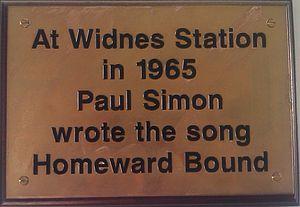
Simon and Garfunkel [ˈsaɪmən ən gɑrfʌnkəl] est un duo américain de folk rock, originaire de Forest Hills, dans Queens, à New York. Il est constitué du guitariste et auteur-compositeur-interprète Paul Simon et du chanteur Arthur Garfunkel. Tous deux se rencontrent pour la première fois dans le Queens en 1953. Ils apprennent à s'accorder l'un avec l'autre et commencent à écrire leurs propres compositions. Ils connaissent leur premier succès en 1957, sous le nom de Tom and Jerry, avec la chanson Hey Schoolgirl, qui imite le style de leurs idoles The Everly Brothers. Mais ce succès n'est pas confirmé et ils poursuivent ensuite leurs études universitaires, chacun de son côté. Ils se retrouvent en 1963, avec un intérêt accru pour la musique folk, et signent un contrat avec Columbia Records. Leur premier album, Wednesday Morning, 3 A.M., est un échec commercial à sa sortie et le duo se sépare, Simon décidant de poursuivre sa carrière en solo en Angleterre.